Grootfontein Constituency

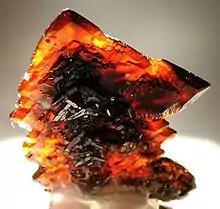
Exceptional Descloizite mineral specimen, Berg Aukas mine in the Grootfontein Constituency

Grootfontein Constituency is an electoral constituency in the Otjozondjupa Region of Namibia. It had 21,595 inhabitants in 2004 and 16,629 registered voters . The constituency consists of the town of Grootfontein and the surrounding rural area. Until 1998 it also contained the area that today is Tsumkwe Constituency. It was split off following a recommendation of the "Second Delimitation Commission of Namibia", and in preparation of the 1998 general election.